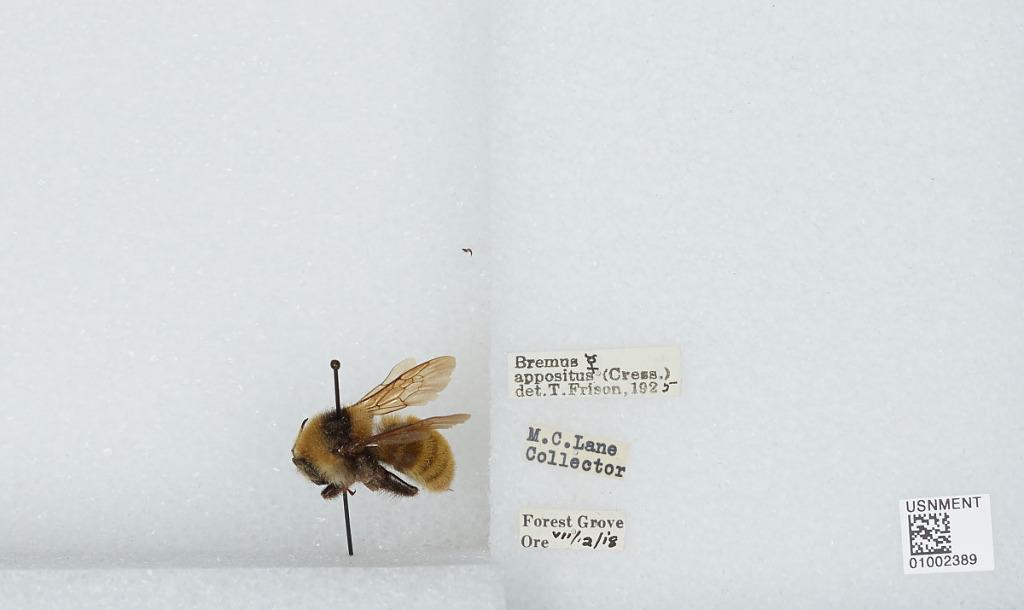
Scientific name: Bombus (Subterraneobombus) appositus Cresson
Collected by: M. Lane
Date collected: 1918-7-12
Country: United States
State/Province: Oregon
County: Washington
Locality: Forest Grove
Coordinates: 45.5197, -123.111
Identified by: Frison, T.